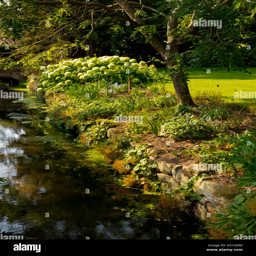
the garden a stately home